Hatay (İzmir Metro)

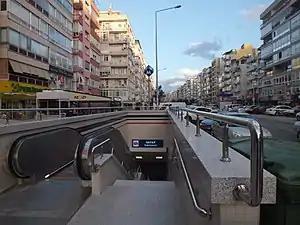
Hakimevleri station portal.

Hatay is an underground station on the M1 Line of the İzmir Metro in Hatay, Konak. Located under İnönü Avenue, it consists of two side platforms servicing two tracks. Connection to ESHOT bus service is available at street level.